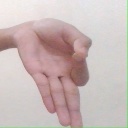
अक्षर: ज्ञ